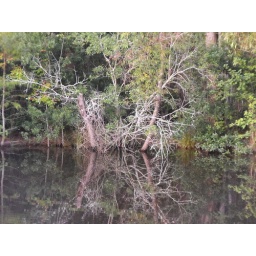
A pond near our house with the trees reflected in it.